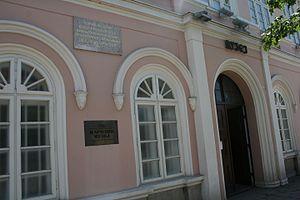
Le bâtiment du lycée de Šabac est situé à Šabac, dans le district de Mačva, en Serbie. Il est inscrit sur la liste des monuments culturels de grande importance de la République de Serbie.